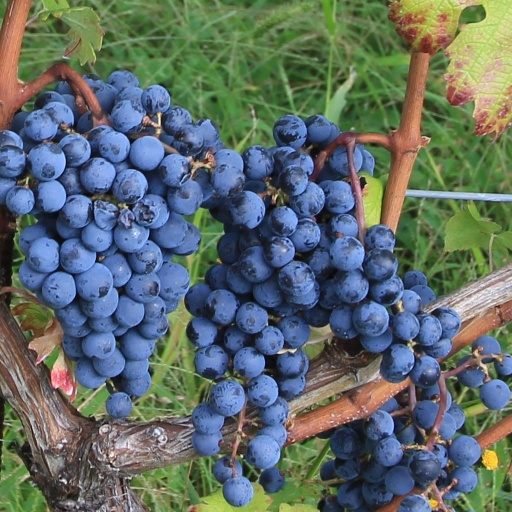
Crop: grape